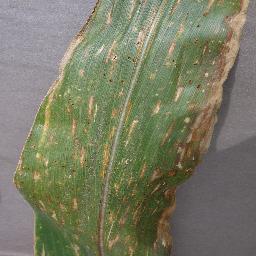
Label: Corn___Cercospora_leaf_spot Gray_leaf_spot